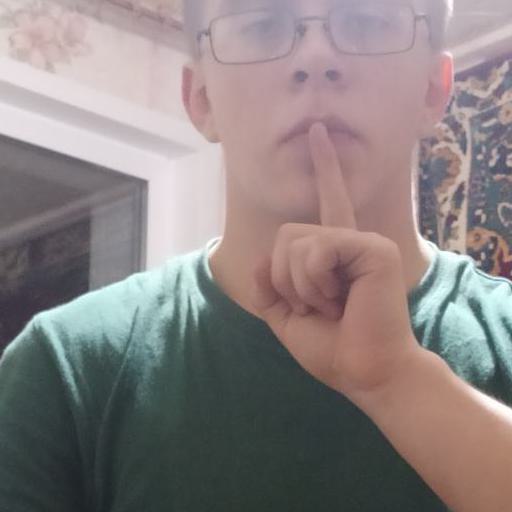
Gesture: mute